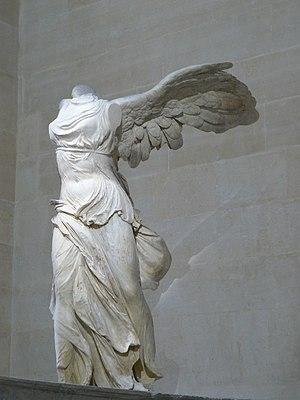
Gros plan de la statue de la victoire.
La Victoire de Samothrace est un monument de sculpture grecque de l'époque hellénistique trouvé dans l'île de Samothrace. Il est composé d'une statue représentant la déesse Niké, dont il manque la tête et les bras, et de sa base en forme de proue de navire. La hauteur totale du monument est de 5,12 mètres ; la statue seule mesure 2,75 mètres. L'ensemble est exposé au musée du Louvre, en haut de l'escalier principal.